Chung Tai Chan Monastery

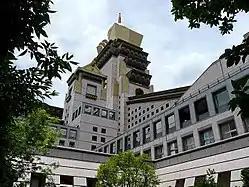

Chung Tai Chan Monastery is a Buddhist monastery located in Puli Township, Nantou County, Taiwan. It is the headquarters of Chung Tai Shan, an international Chan Buddhist order. It is the tallest and one of the largest monasteries in both Taiwan and the world, having a height of . Widely admired as an architectural masterpiece because of the mountain monastery's more modern look, the temple is second only to Fo Guang Shan's monastery in physical size and in the number of ordained disciples.